Richard Armitage (government official)

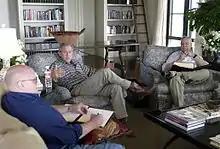
Armitage with President George W. Bush and Secretary of State Colin Powell, August 6, 2003

Armitage's defense that he had inadvertently made an off-hand remark during a probing interview with Novak, coupled with his candor and cooperation, was accepted, although the decision not to prosecute was not made until 2006. Meanwhile, the long and slow investigation played out in the press as a scandal, "the Plame Affair" or "Plamegate".